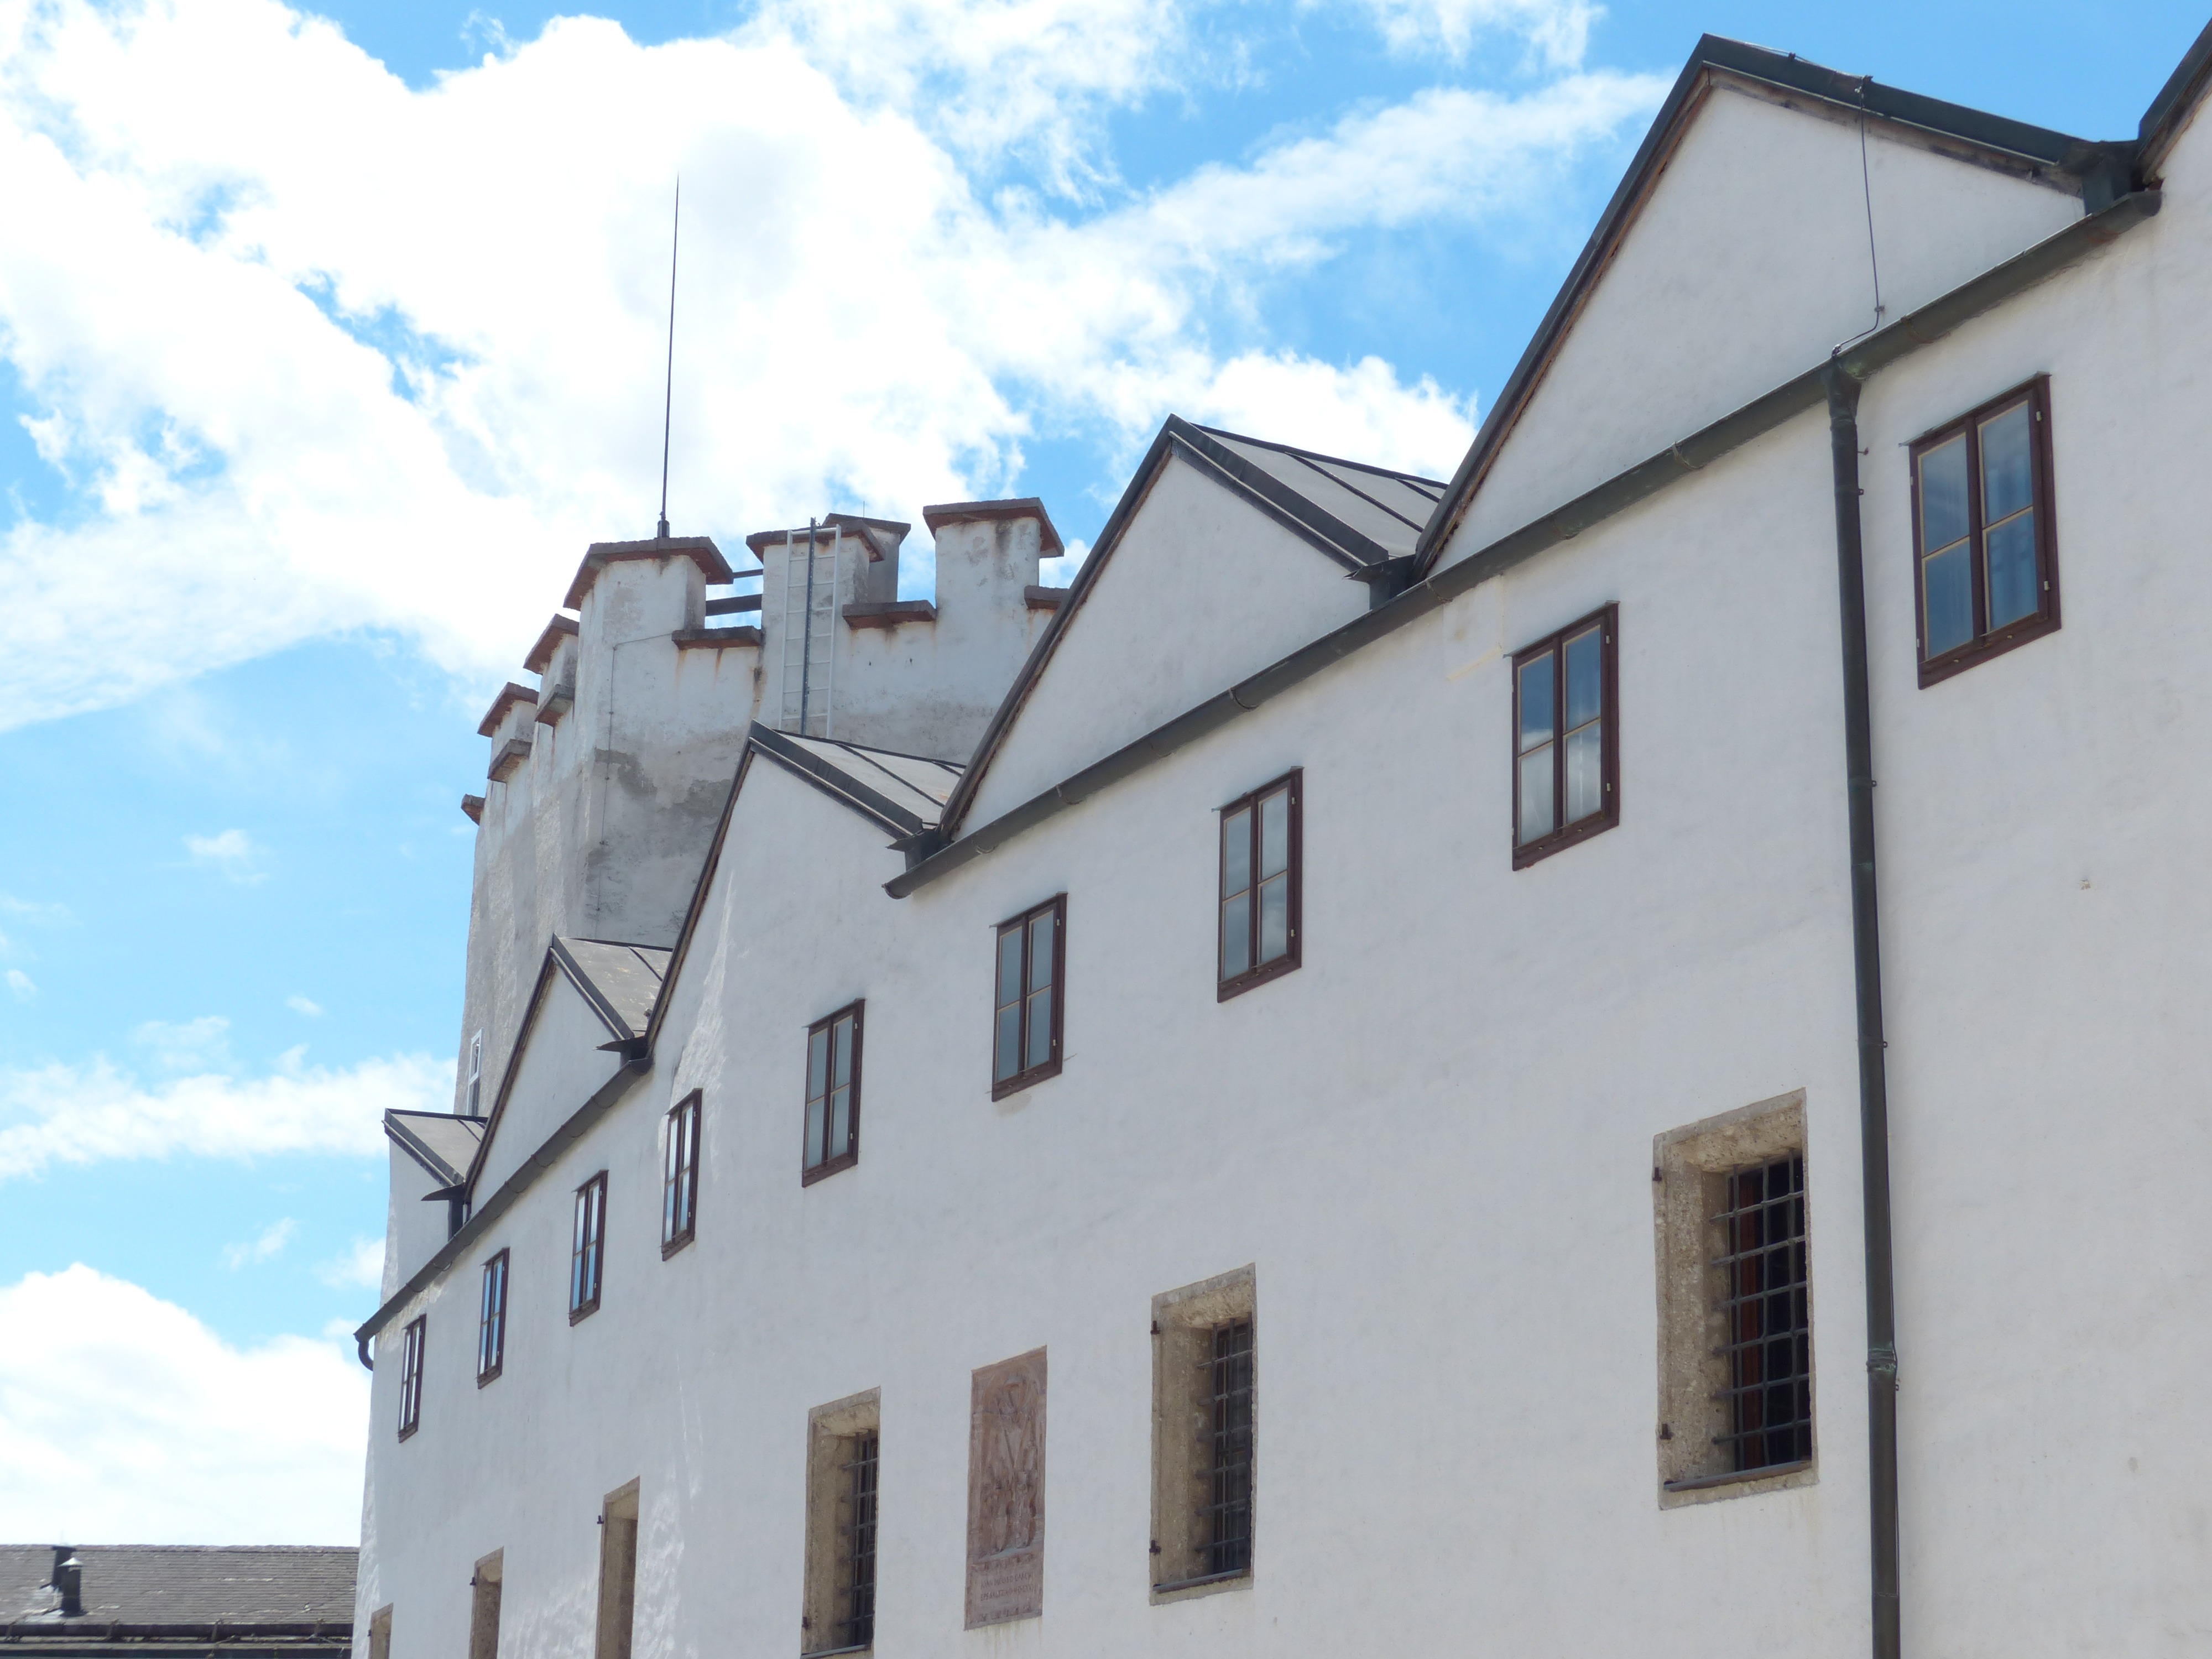
architecture, house, town, building, cottage, castle, landmark, facade, property, apartment, austria, fortress, estate, salzburg, hohensalzburg fortress